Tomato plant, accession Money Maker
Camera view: vertical (180 deg); turntable rotation: 120 degrees
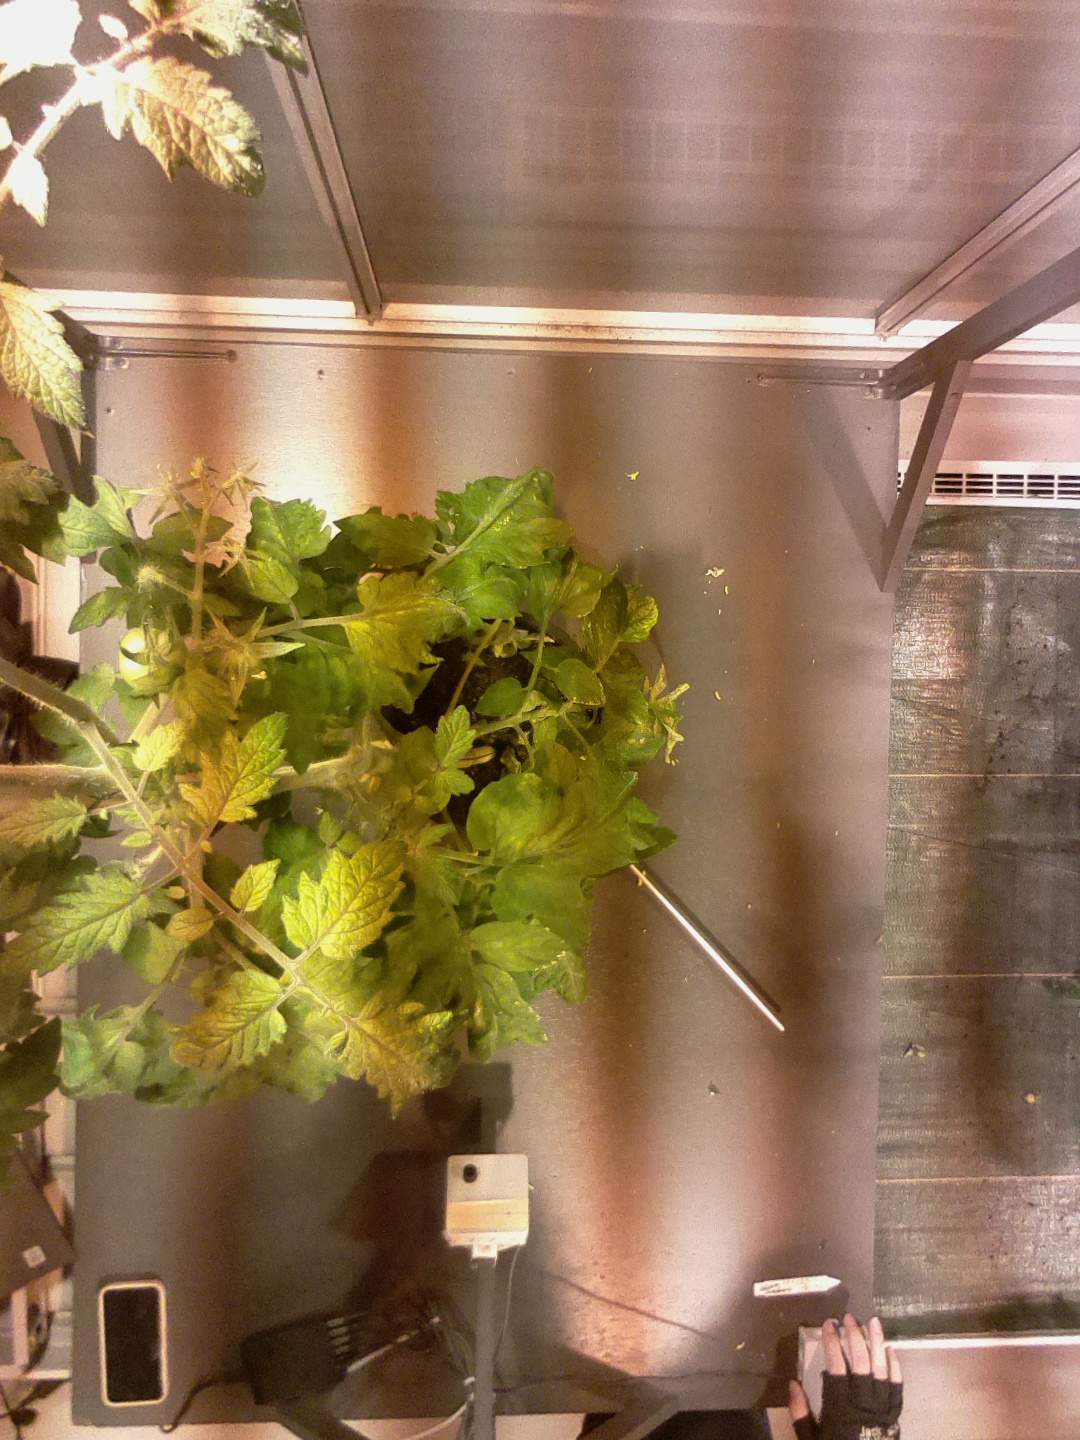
BBCH growth stage 73: 30%-40% of final fruit size